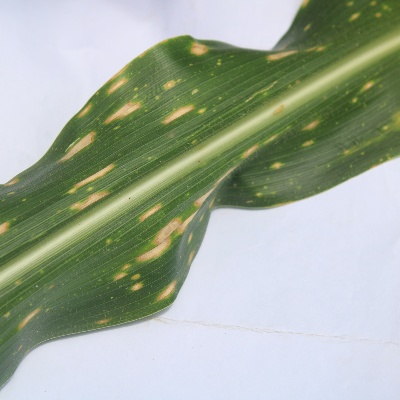
Crop: Maize
Condition: leaf spot